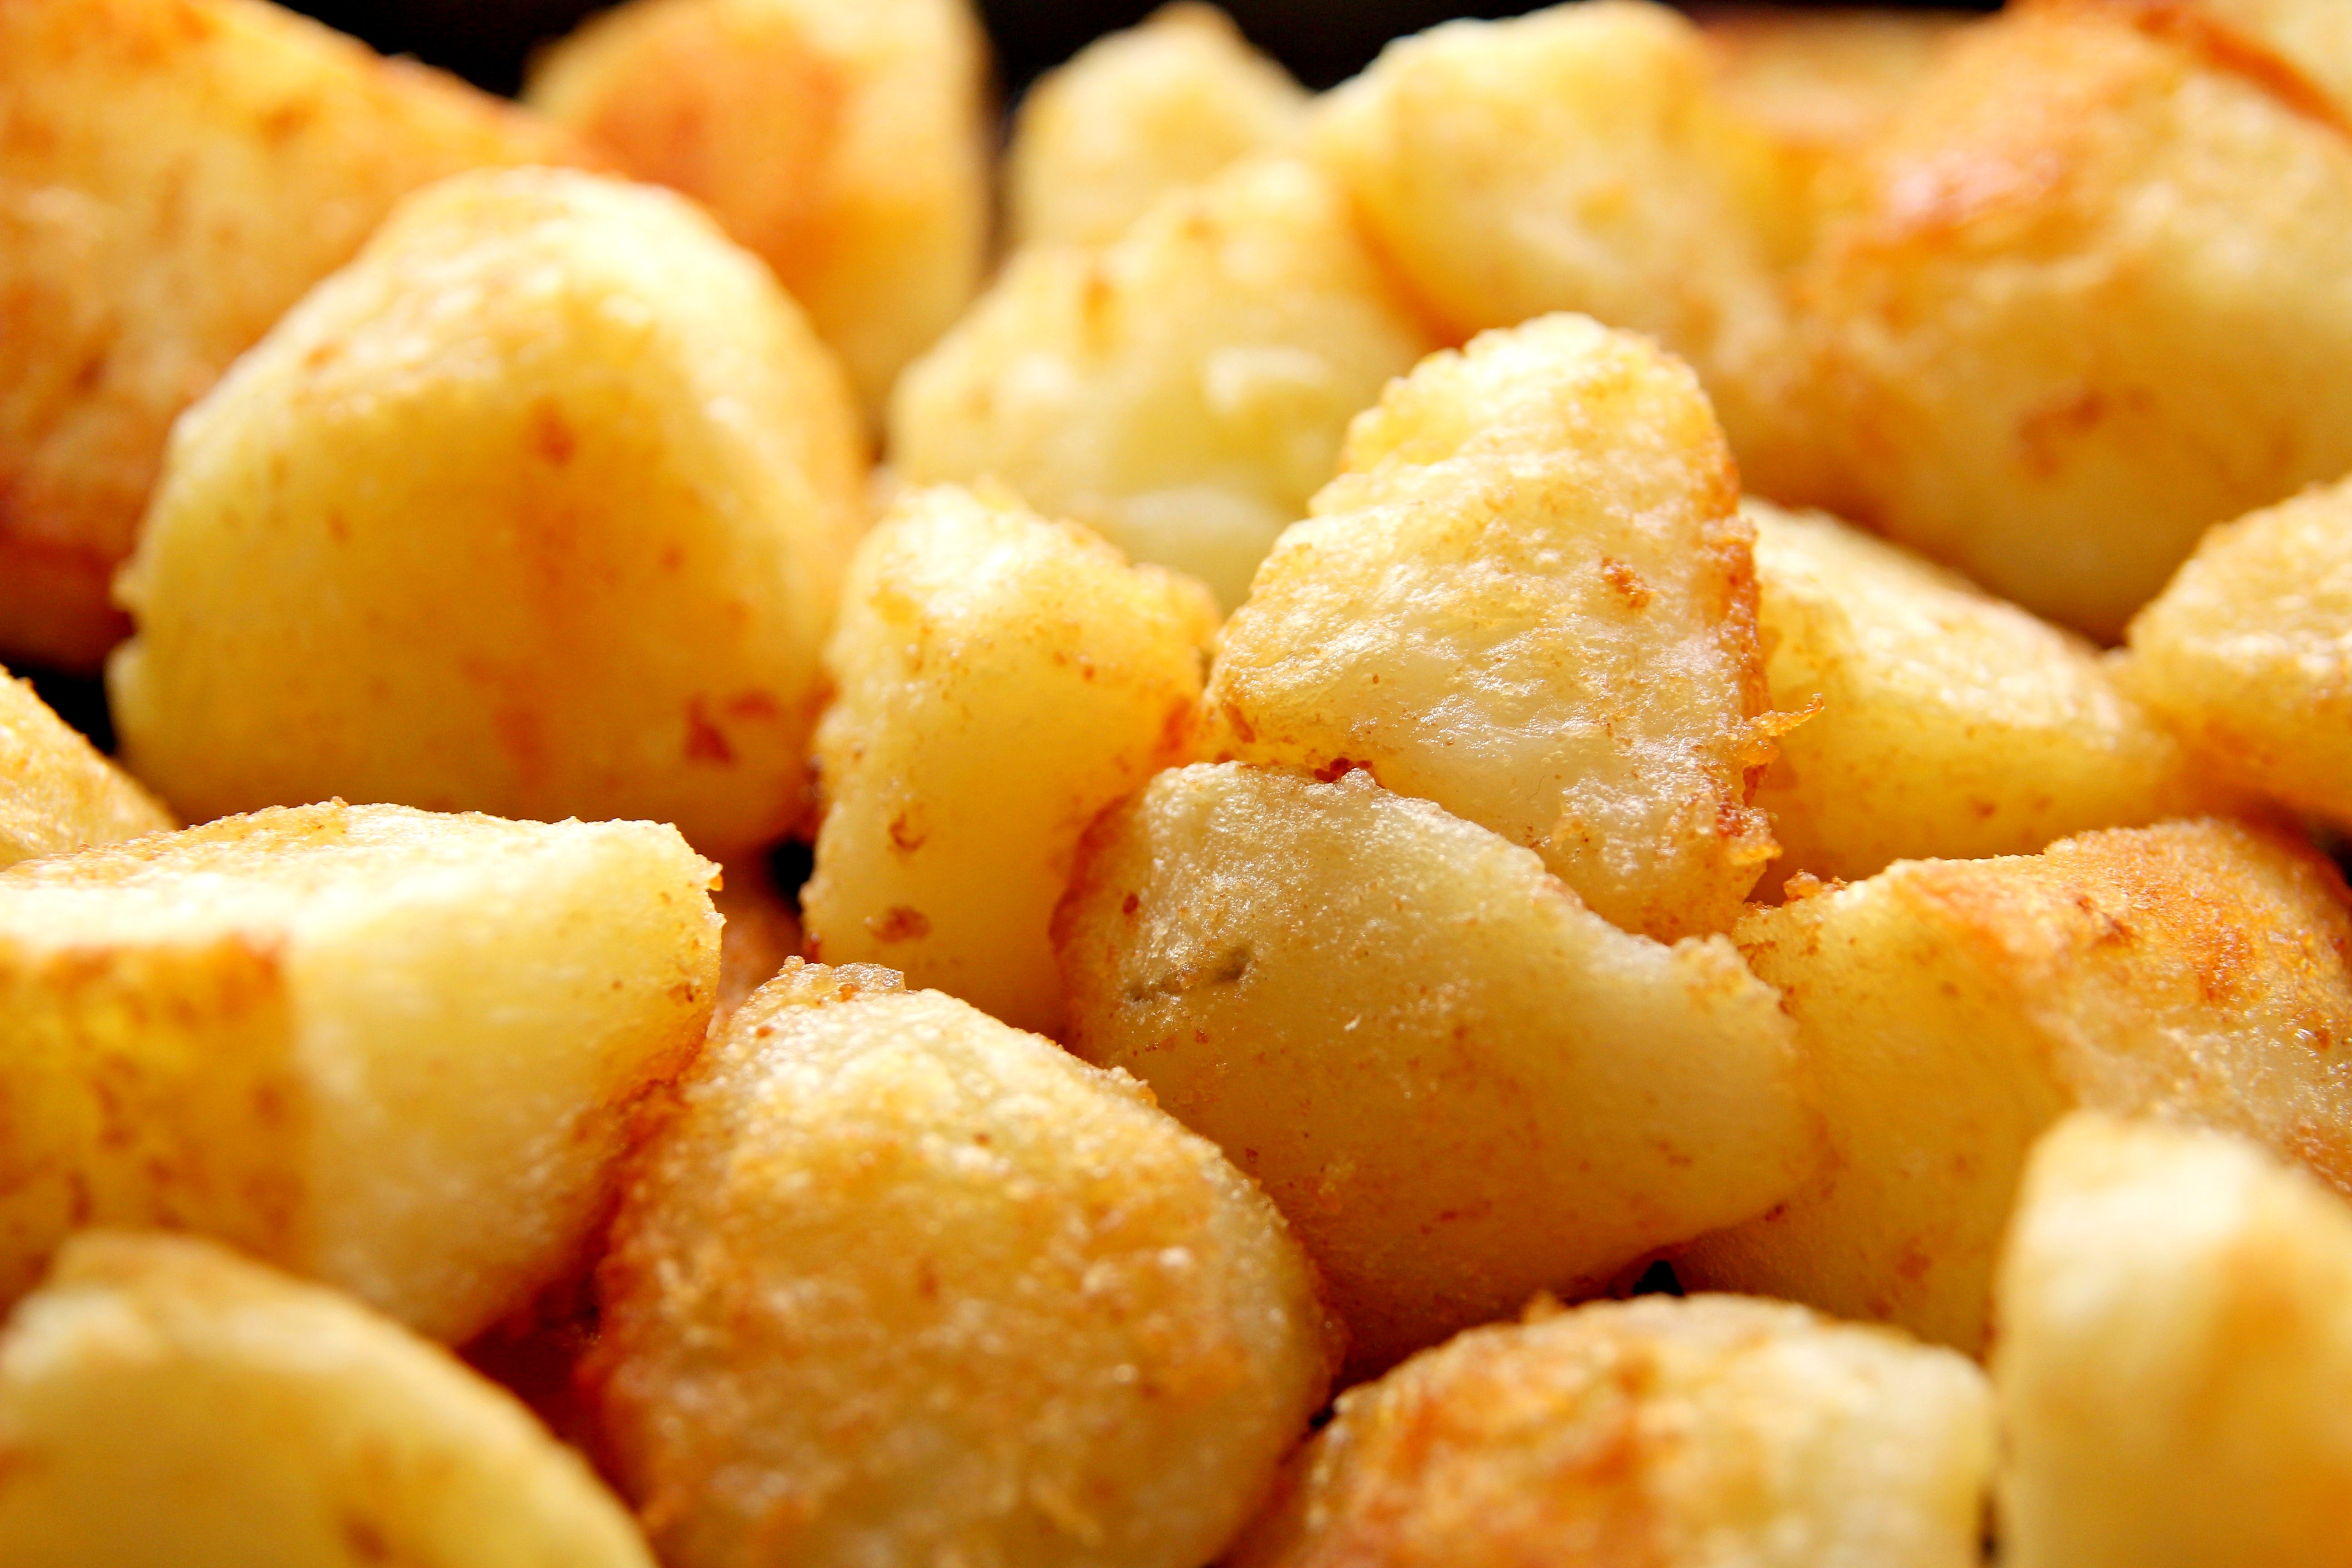
plant, roast, dish, food, produce, vegetable, cuisine, potato, fried, potatoes, frying, french fries, flowering plant, junk food, root vegetable, land plant, potato and tomato genus, country potatoes